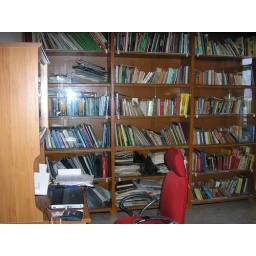
My library in Vaishali house